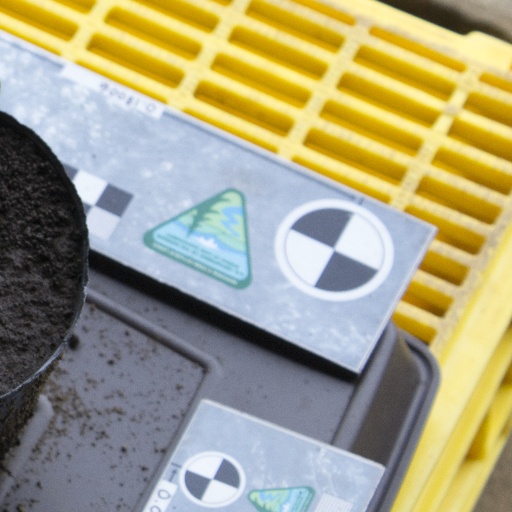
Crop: soybean